Ayninbirkekin

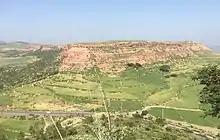
Farmlands around Ksad Halah

The population lives essentially from crop farming, supplemented with off-season work in nearby towns. The land is dominated by farmlands which are clearly demarcated and are cropped every year. Hence the agricultural system is a permanent upland farming system. The farmers have adapted their cropping systems to the spatio-temporal variability in rainfall.